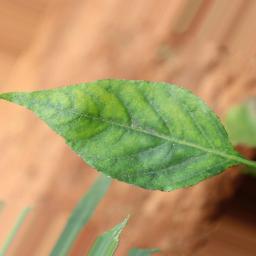
Label: healthy